Avery Hopwood

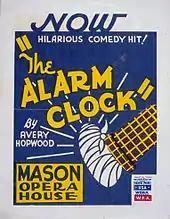
WPA poster for Hopwood's 1923 play "The Alarm Clock"

In 1906, Hopwood was introduced to writer and photographer Carl Van Vechten. The two became close friends and were sometimes sexual partners. In the 1920s Hopwood had a tumultuous and abusive romantic relationship with fellow Cleveland-born playwright John Floyd. Although Hopwood announced to the press in 1924 that he was engaged to vaudeville dancer and choreographer Rosa Rolanda, Van Vechten confirmed in later years that it was a publicity stunt. Rolanda would later marry caricaturist Miguel Covarrubias.